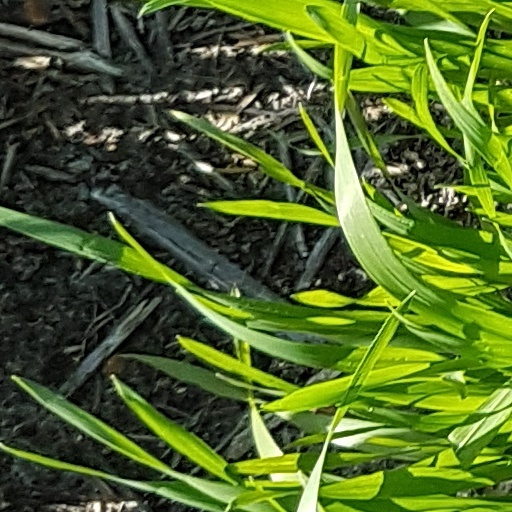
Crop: wheat